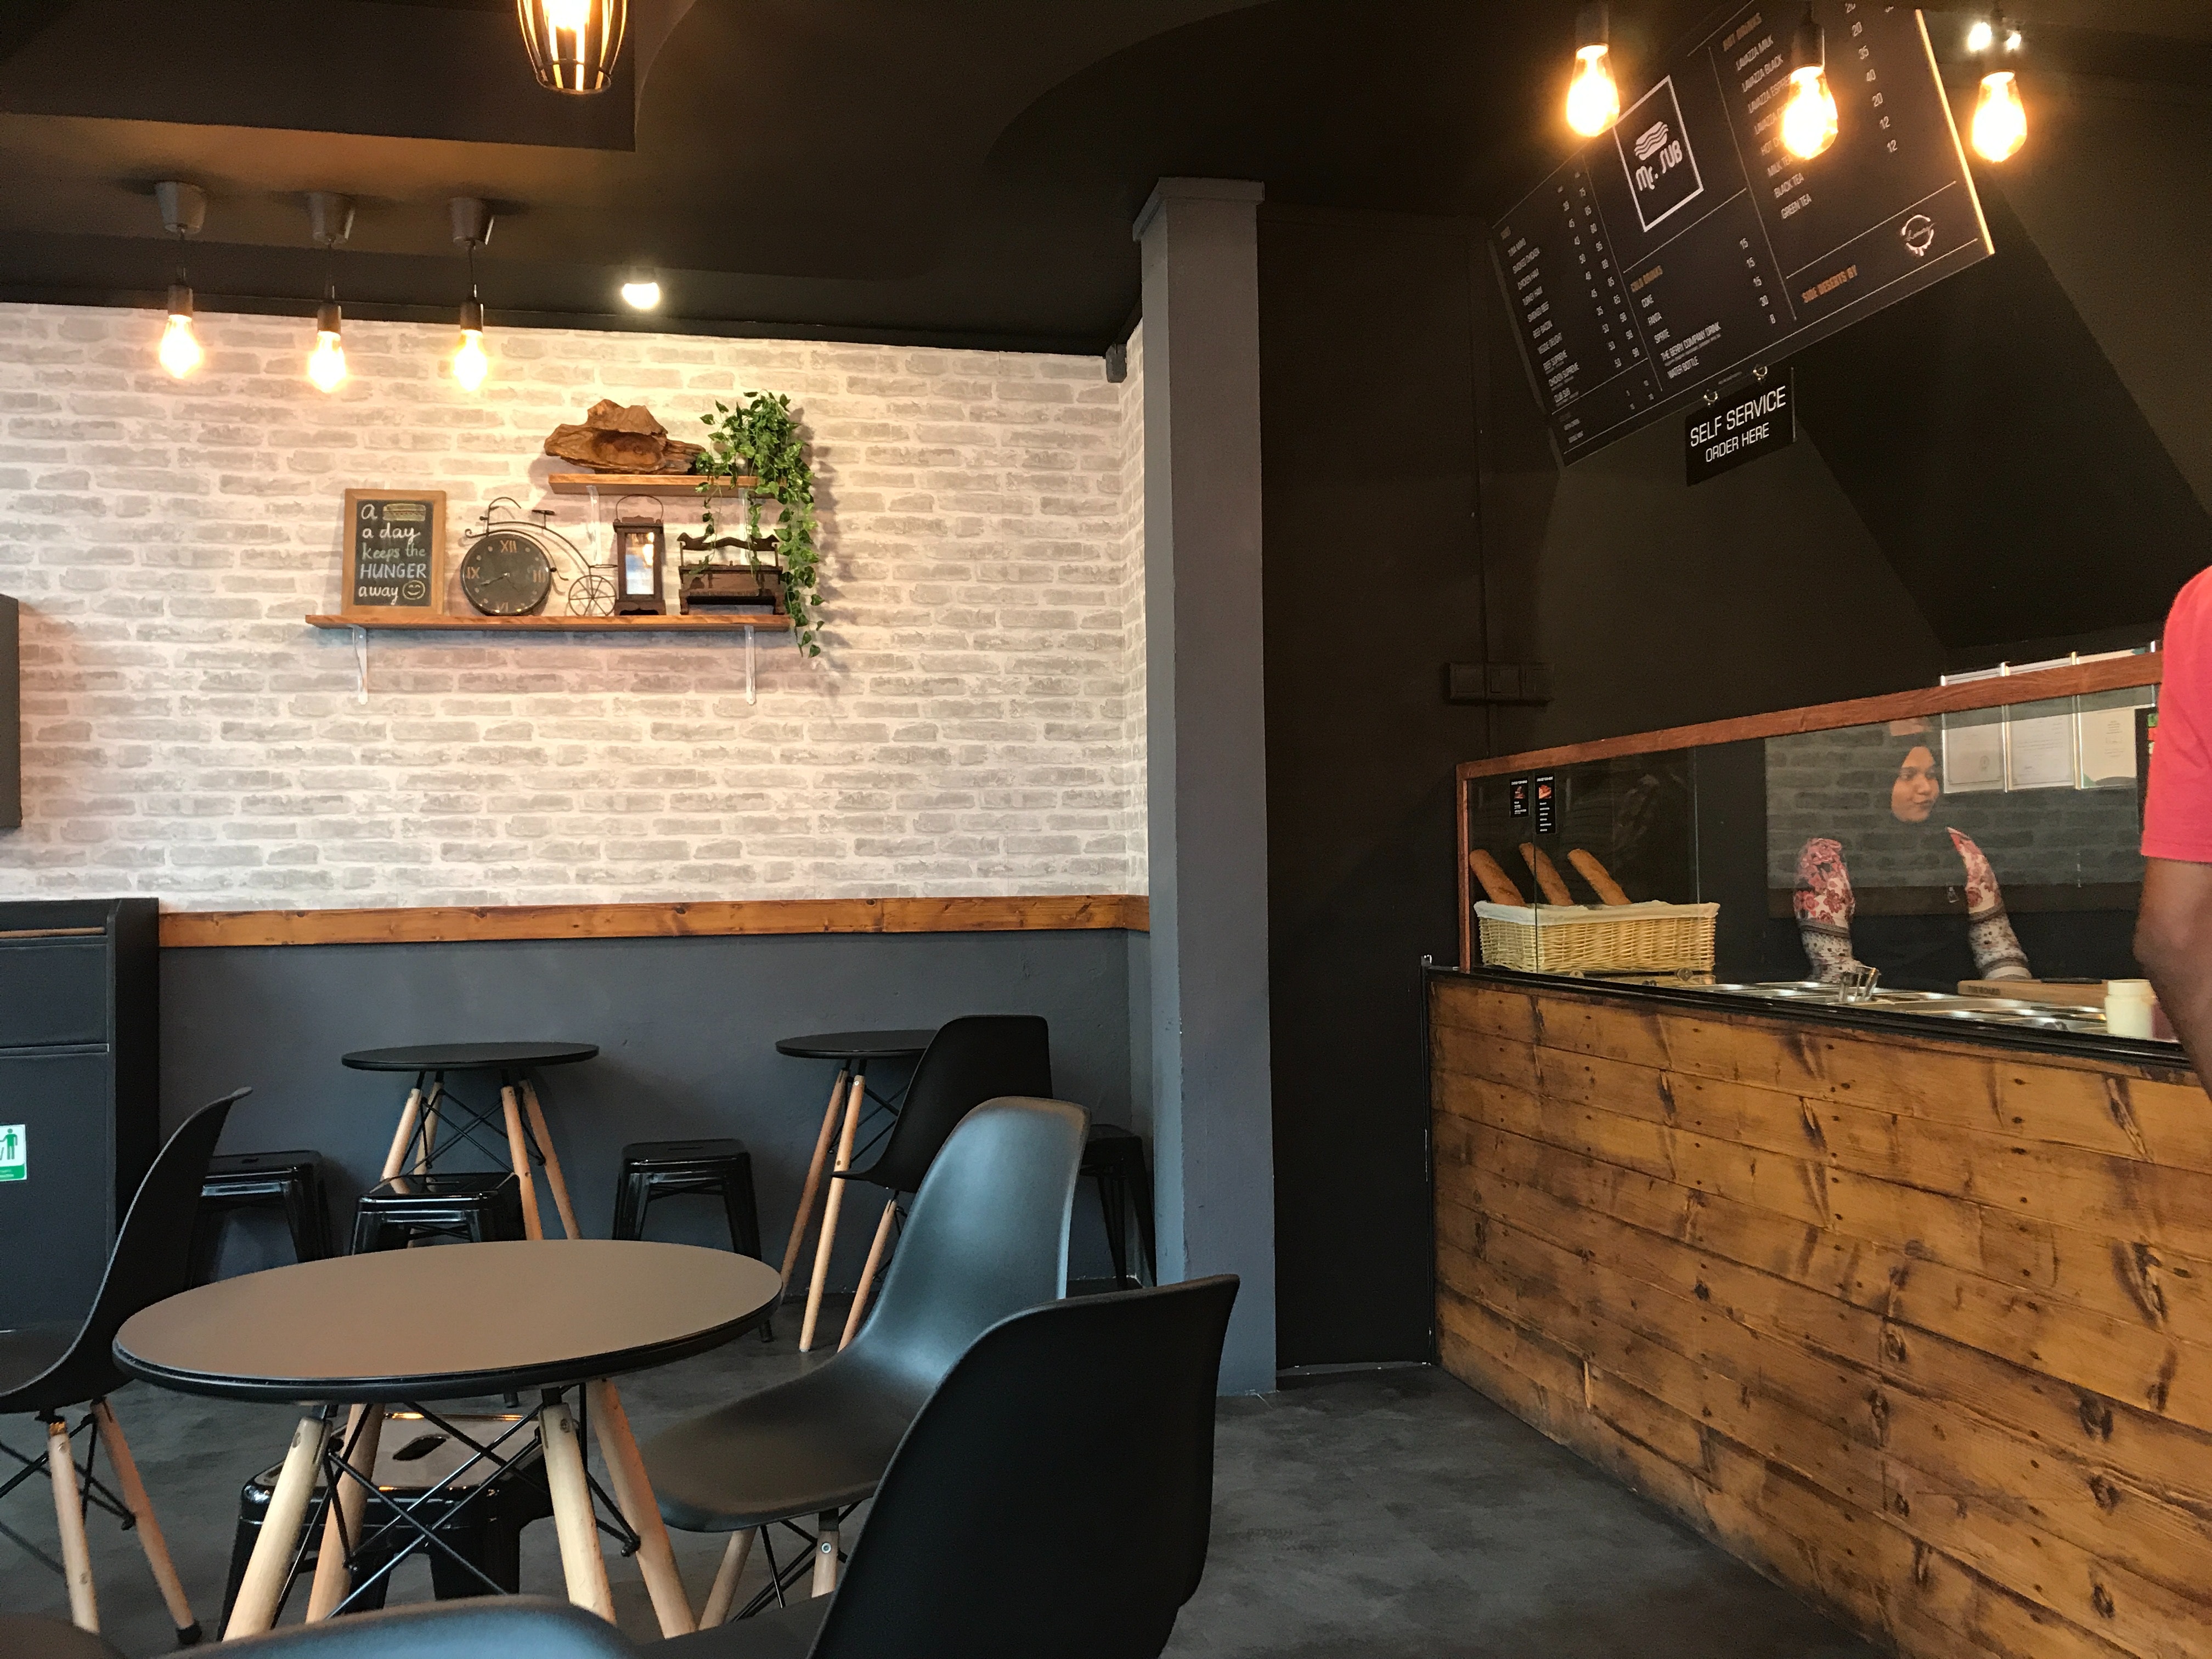
interior design, wall, restaurant, cafe, furniture, flooring